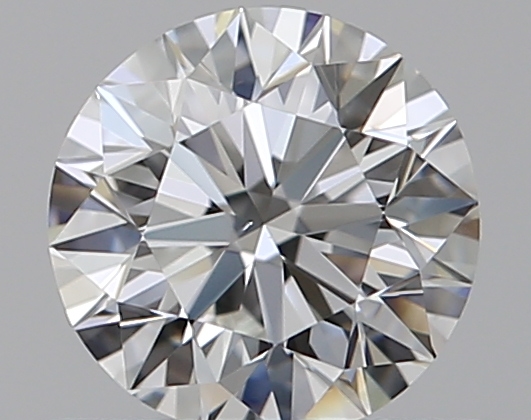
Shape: round
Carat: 0.5
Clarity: VS2
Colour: F
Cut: EX
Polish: EX
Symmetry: EX
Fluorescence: N
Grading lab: GIA
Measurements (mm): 5.04 x 5.07 x 3.17